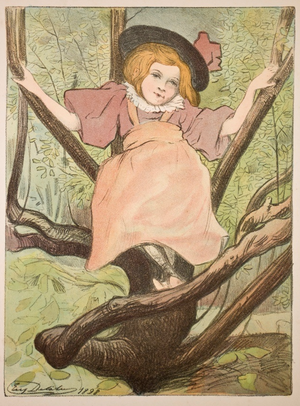
Eugène Alfred Delâtre né le 10 décembre 1864 à Paris et mort le 24 septembre 1938 est un graveur, peintre, aquarelliste et imprimeur français.